Piranmalai Kodunkundreeswar Temple

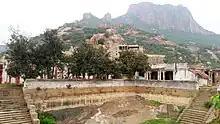

Piranmalai Kodunkundreeswar Temple is a Hindu temple situated at Piranmalai, a hilly village located in Singampunari Taluk in Sivagangai District, Tamil Nadu State, India. Kodunkundreeswar and Bhairavar temples are located in this village.